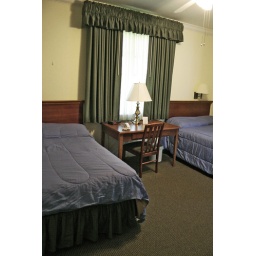
A suite in the Fisher House includes a bedroom with two double beds and a sitting area connected by a bathroom.